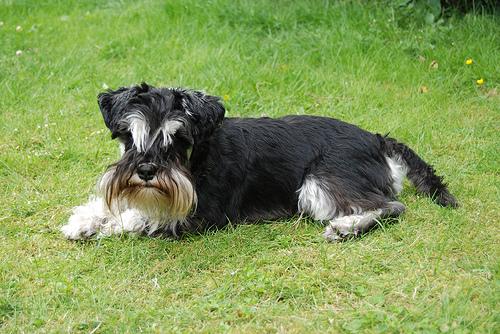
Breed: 2342-n000102-miniature_schnauzer